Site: brandenburg
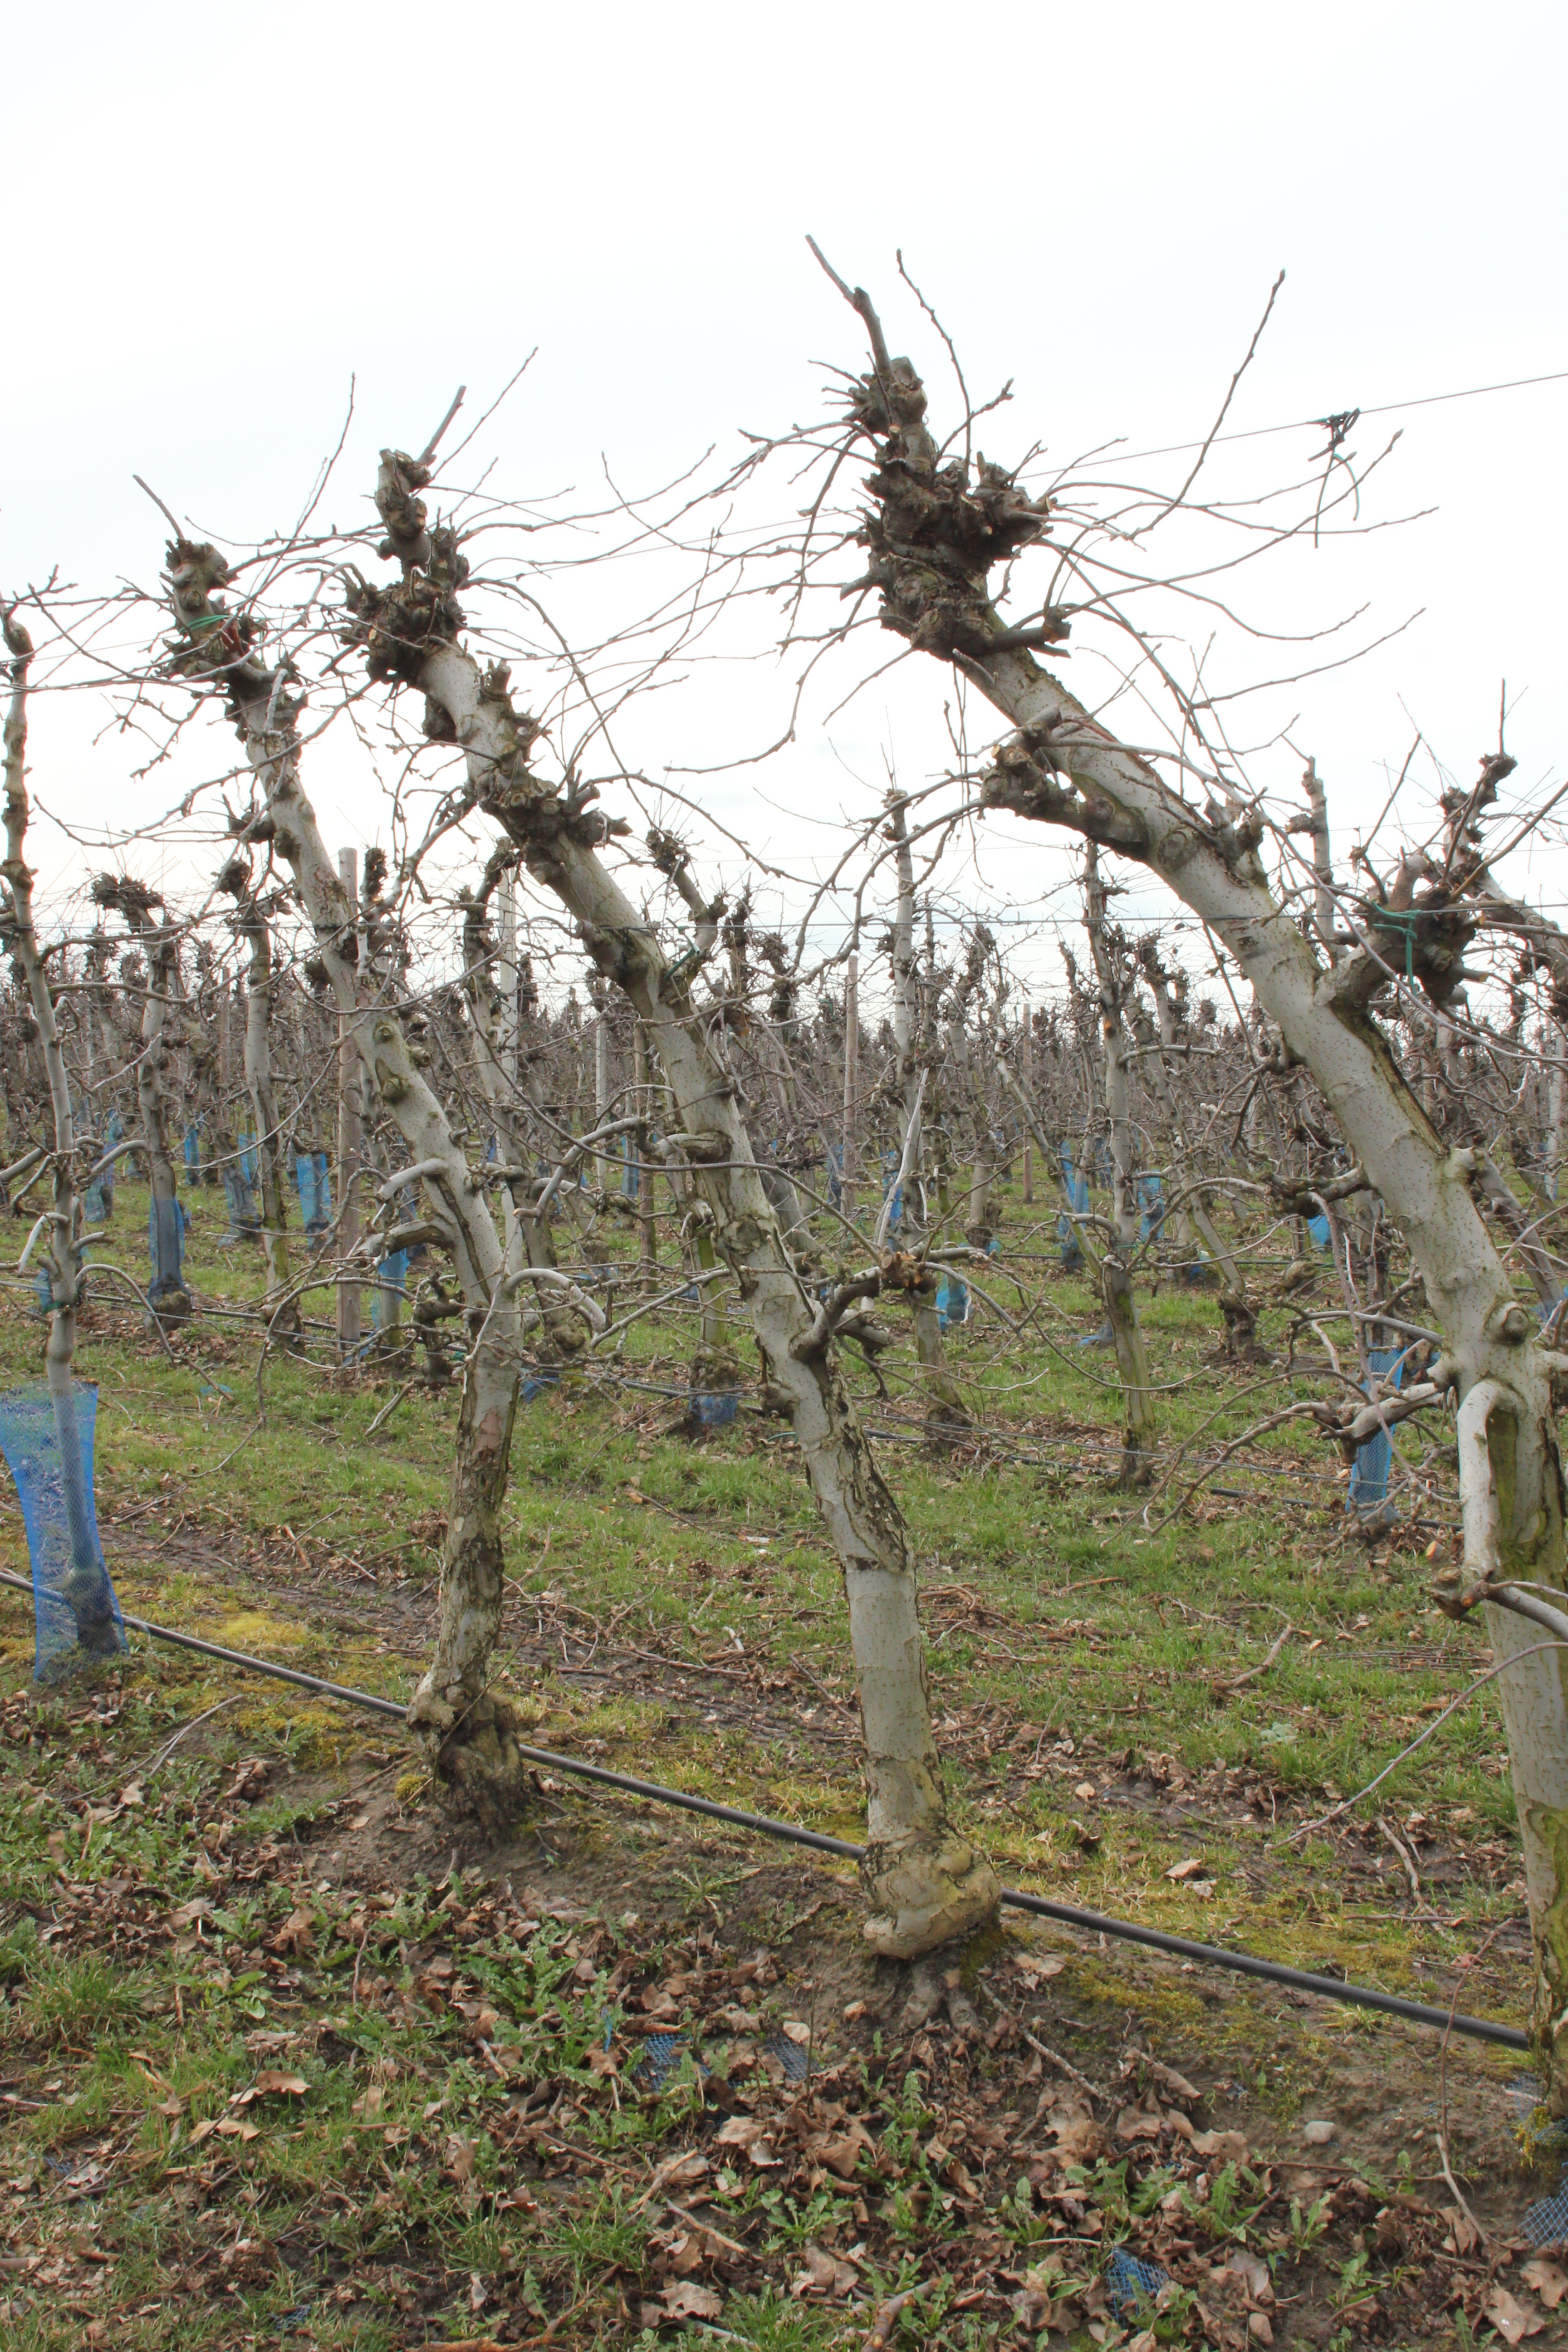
Growth stage (BBCH 01): Bud development